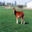
Label: deer